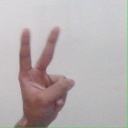
अक्षर: क